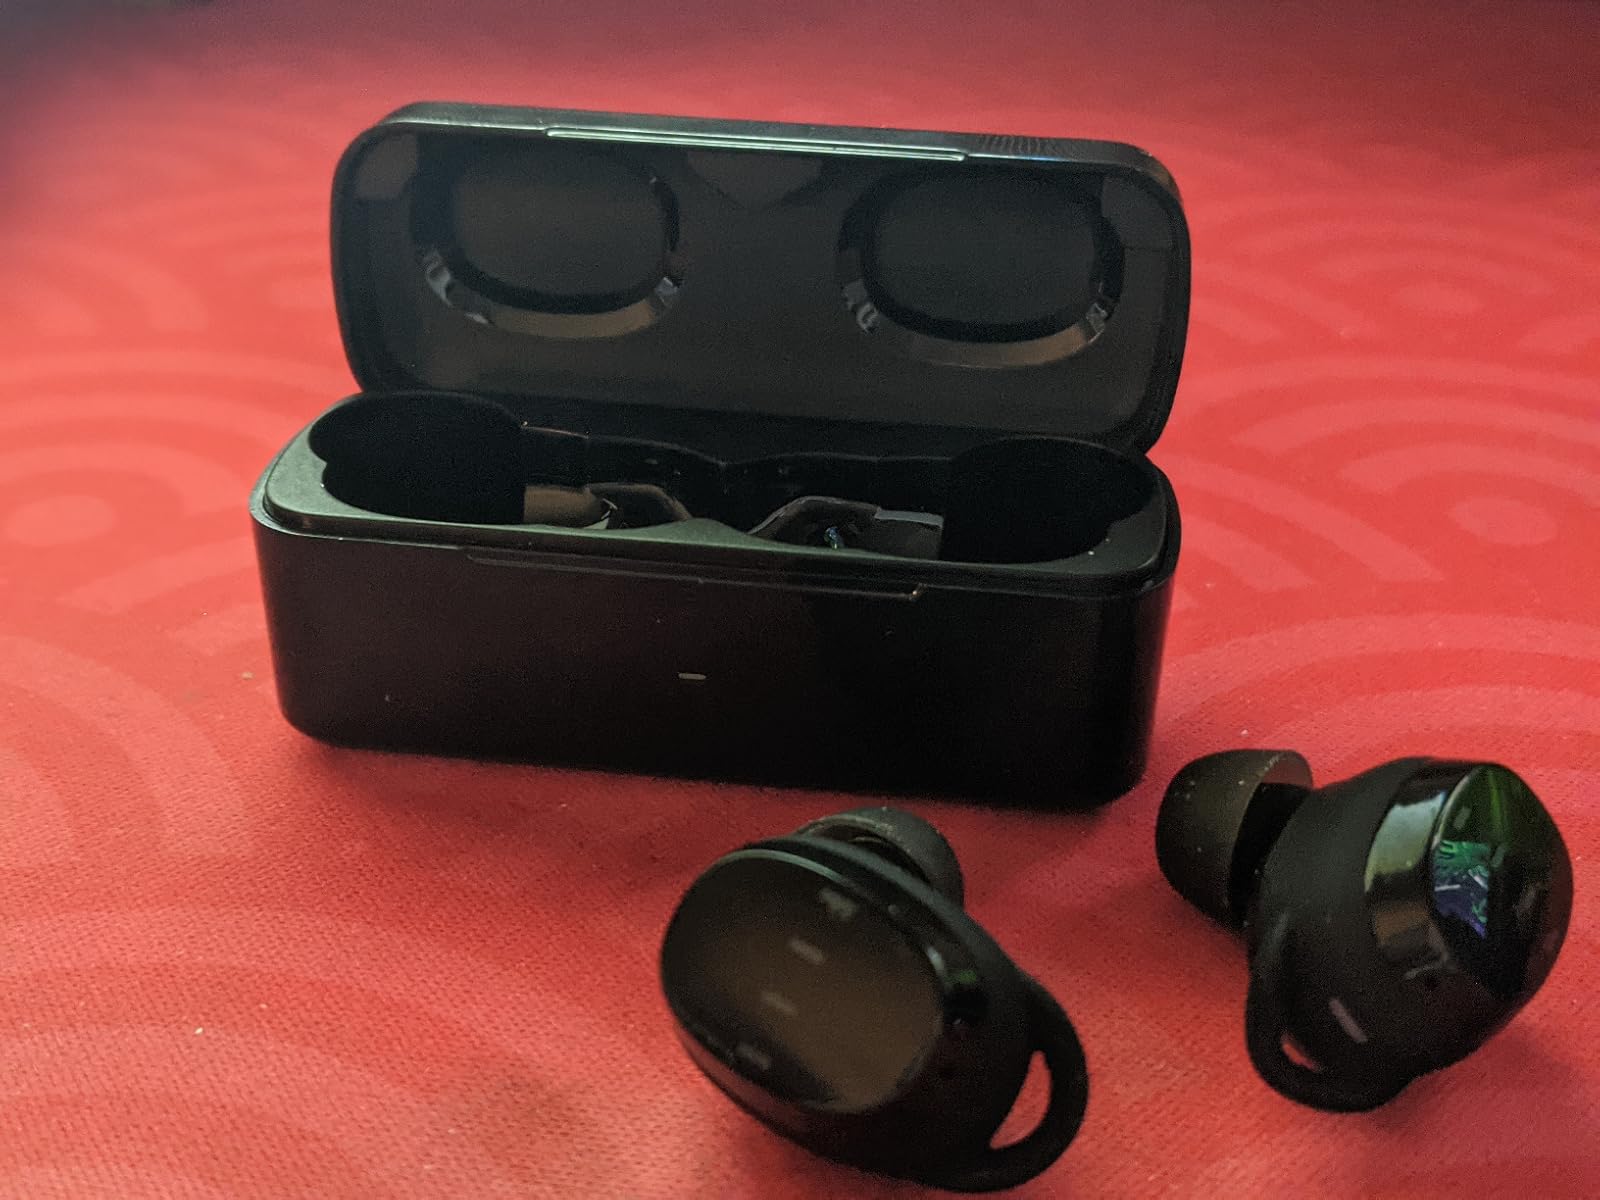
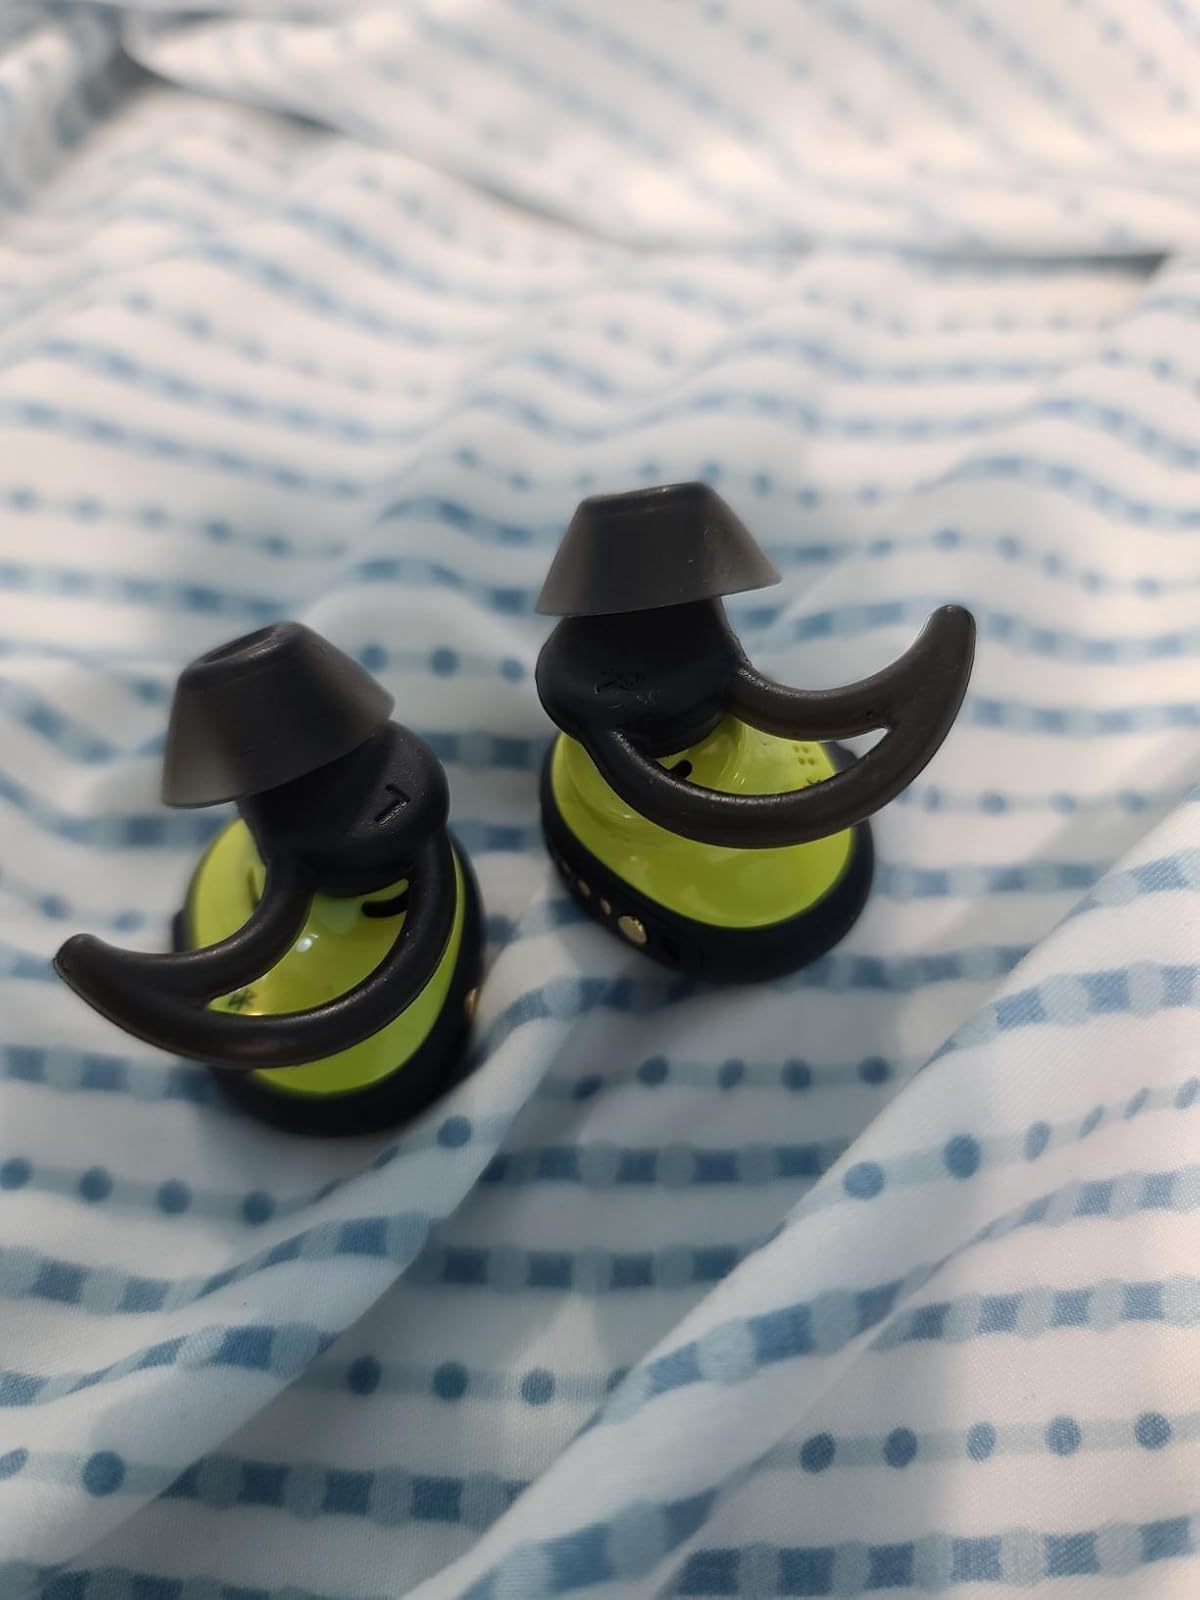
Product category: earbuds
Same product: no